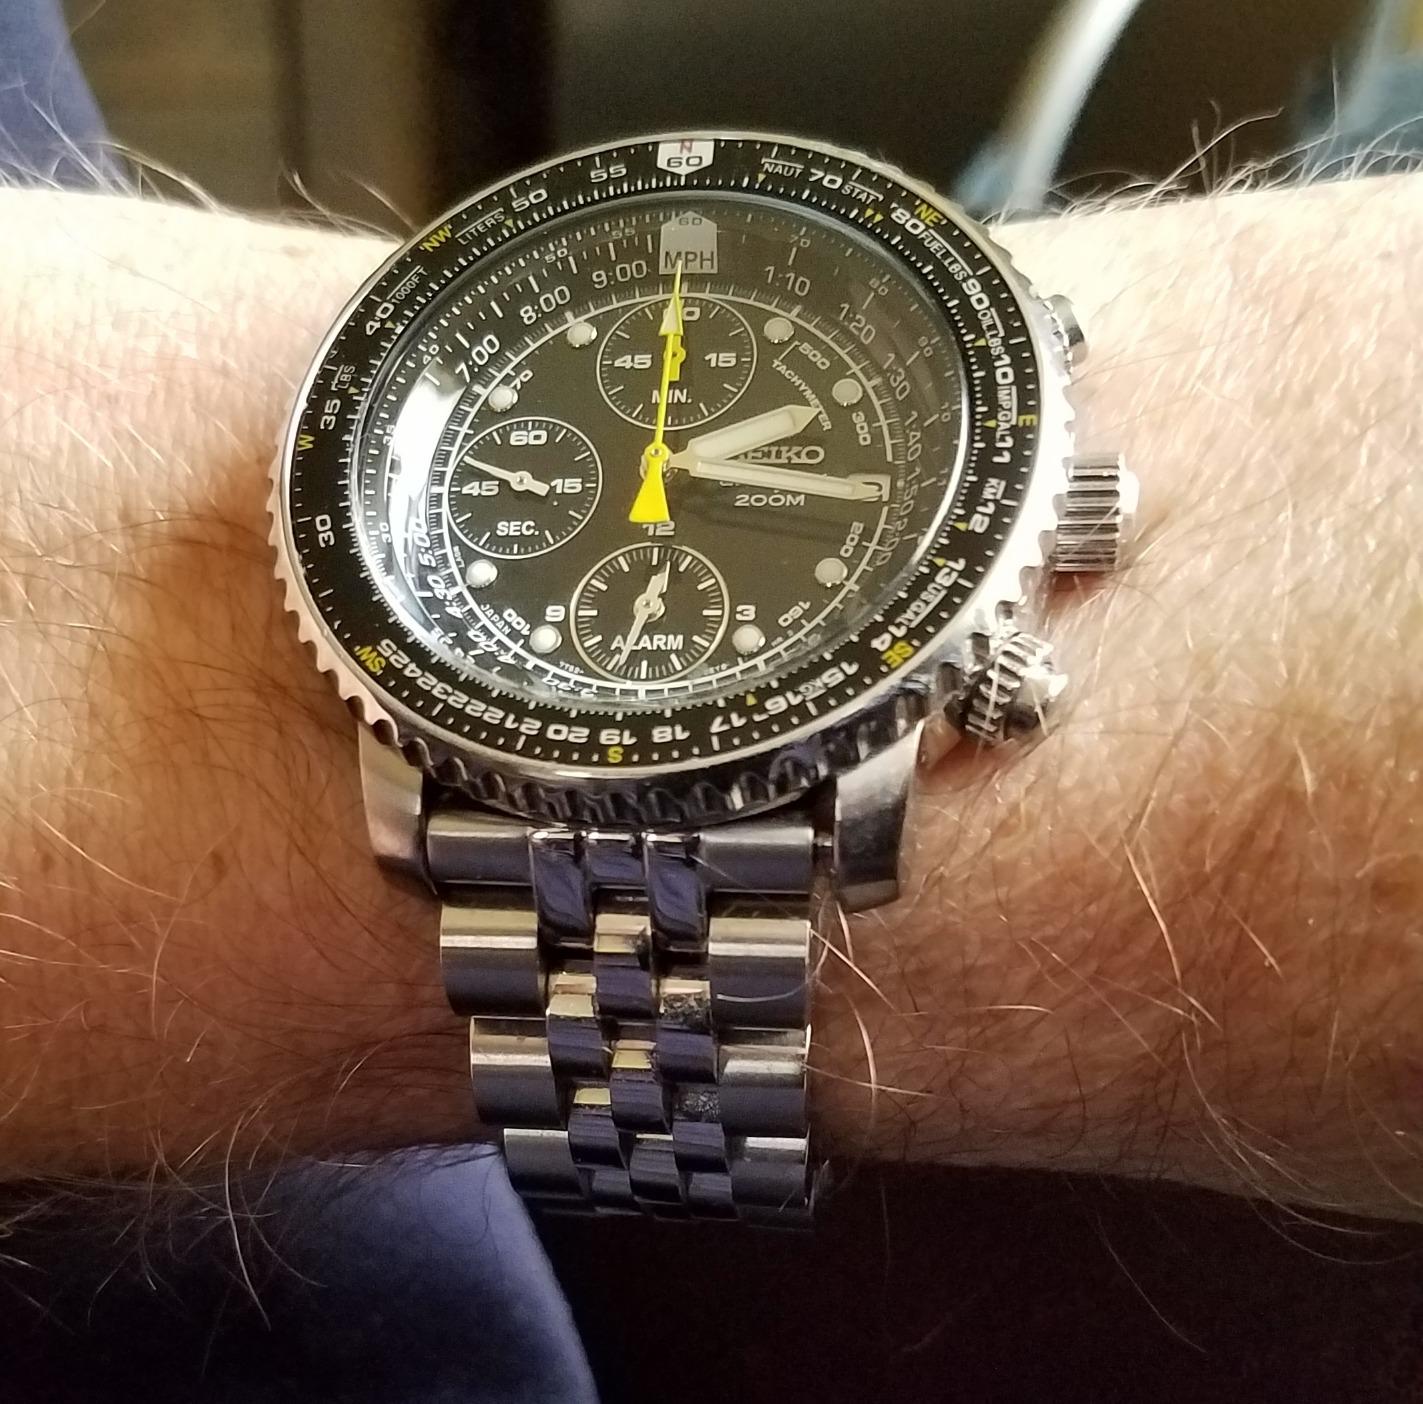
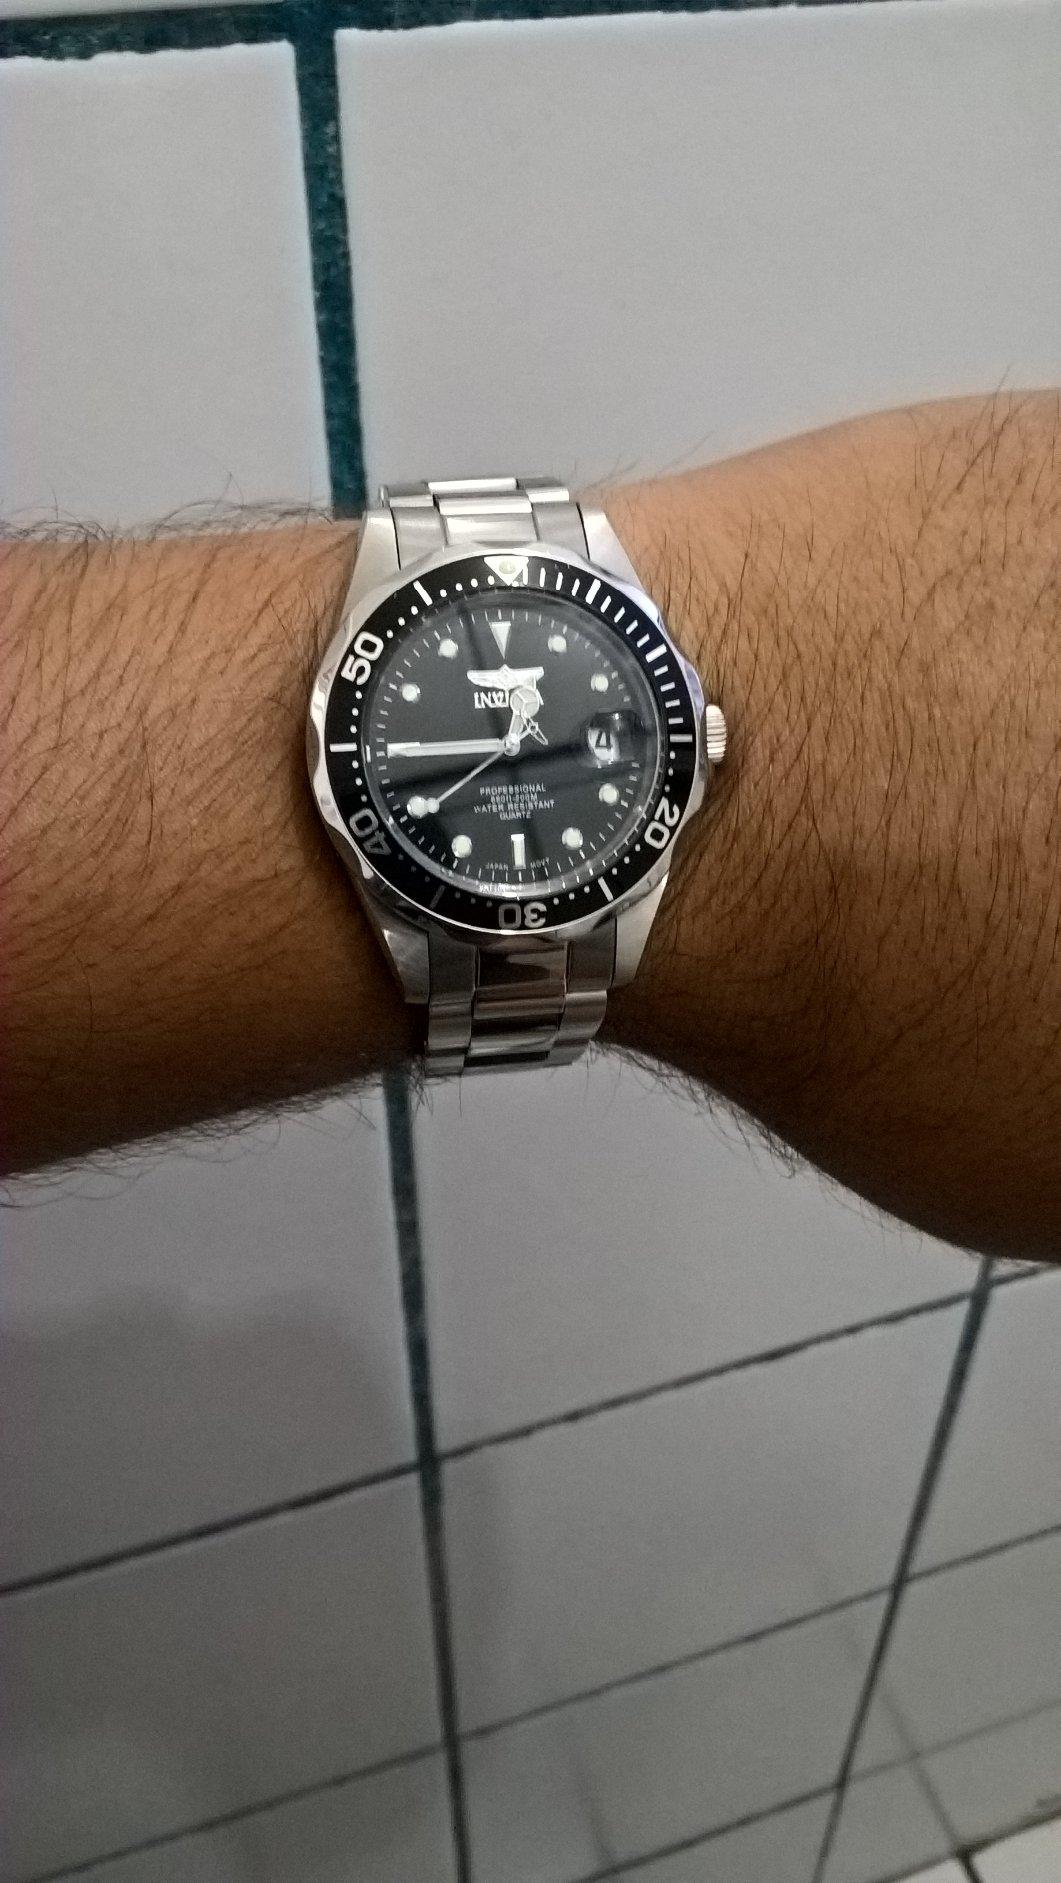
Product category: accessories_watch
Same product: no